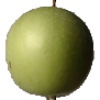
Label: apple_granny_smith